Answer in natural language. Consider the 3D positions of the objects in the scene and not just the 2D positions in the image. Is the centerpoint of  blue colour bed (marked A) at a higher height than dark wood low dresser, six drawers (marked B)? Choose between the following options: no or yes
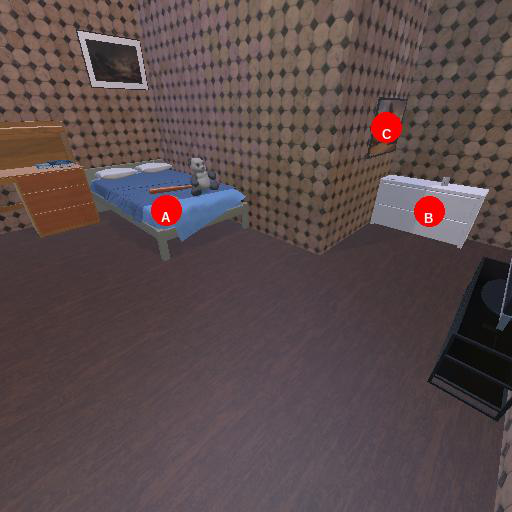
<answer>no</answer>